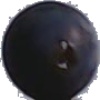
Label: blue_grape